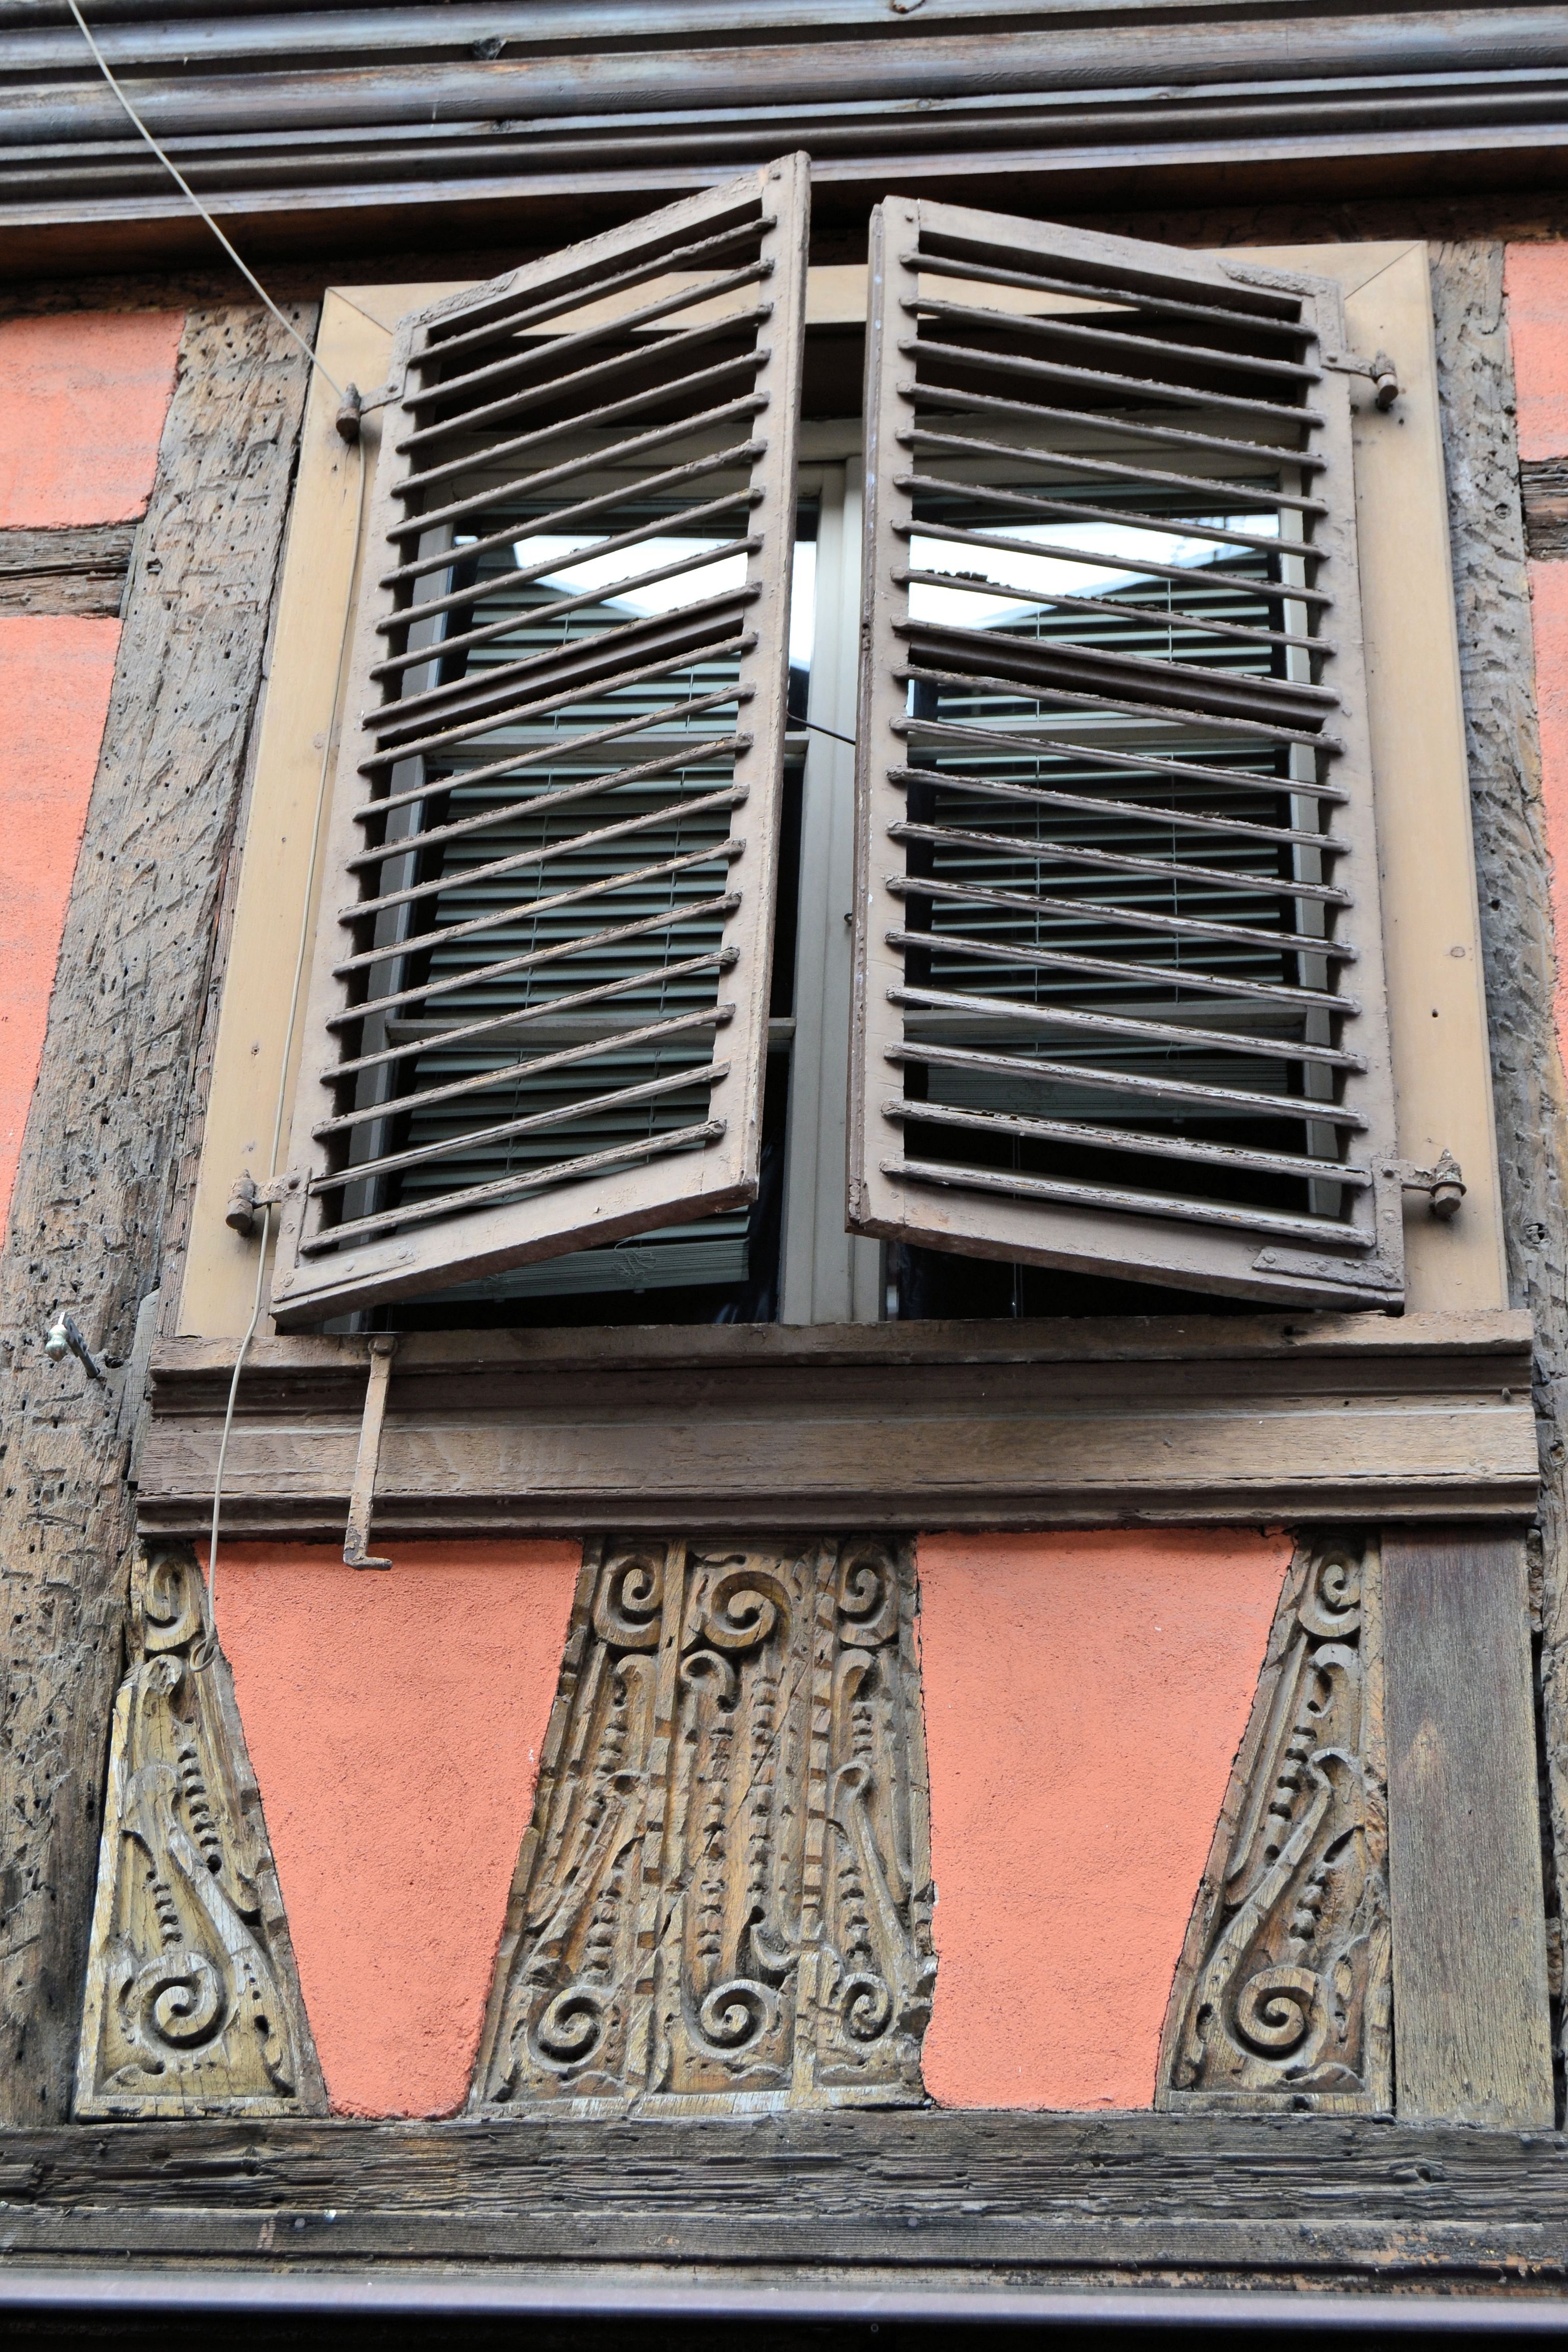
architecture, wood, window, home, wall, balcony, france, facade, brick, interior design, strasbourg, iron, shape, alsace, truss, window covering